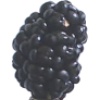
Label: Mulberry 1